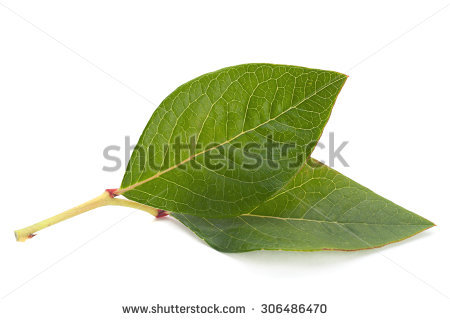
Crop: tomato
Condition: septoria_spot